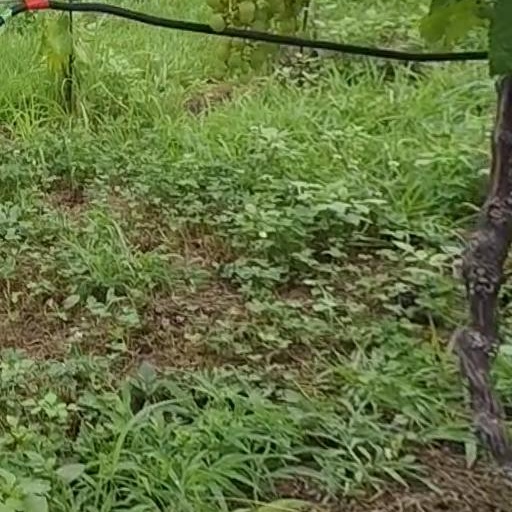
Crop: grape